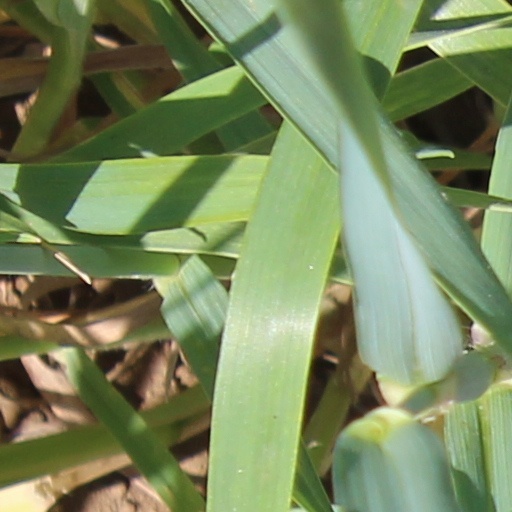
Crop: wheat